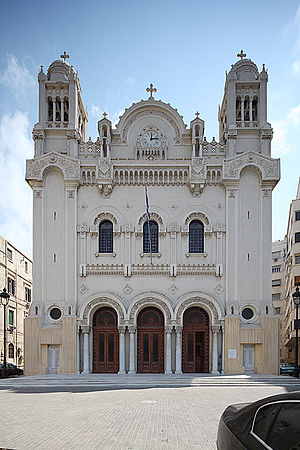
Den ortodokse kirke i Alexandria
Den ortodokse kirke i Alexandria tilhører de autokefale ortodokse kirker og er ansvarlig for Algeriet, Egypten, Libyen, Marokko, Sudan og Tunesien. Den ledes af et patriarkat samt synoden. Grundlægger af den ortodokse kirke i Alexandria regnes for at være Markus.